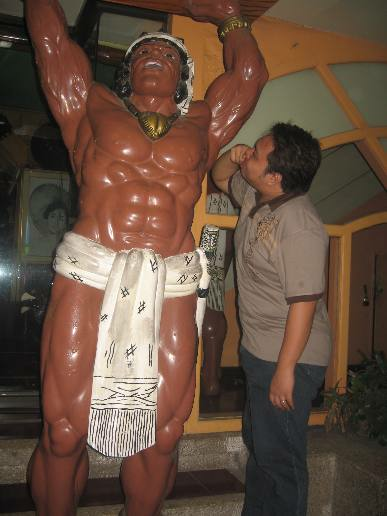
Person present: Yes